Svenstrup (manor house)

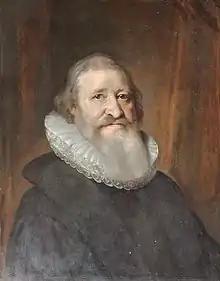
Hans Svane

In 1666, Frederik III (1609–1670) gave Svenstrup to Hans Svane, an arch bishop, who had supported the king in the introduction of the absolutism in 1660. Svane was also appointed to Supreme Court justice and member of statskollegiet. The estate, then one of the largest in the country, was granted status as a "birk" from 1678. Hans Svane died later that year but his widow Marie Fuiren kept the estate until 1687.